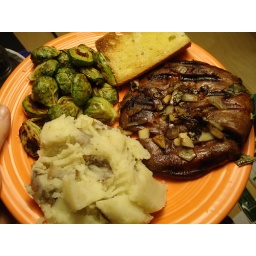
marinated in white wine, balsamic, and some other stuff, from yellow rose. with taters and never ending brussels.